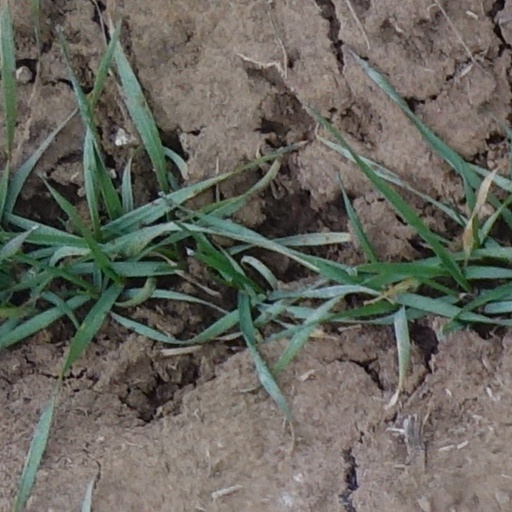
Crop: wheat